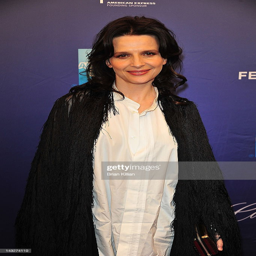
actor attends the premiere during festival .